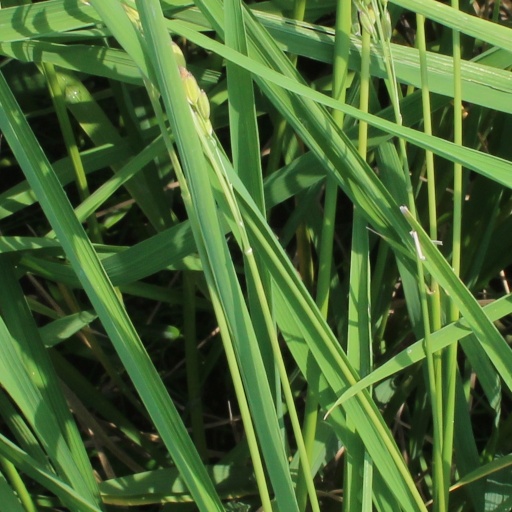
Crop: rice